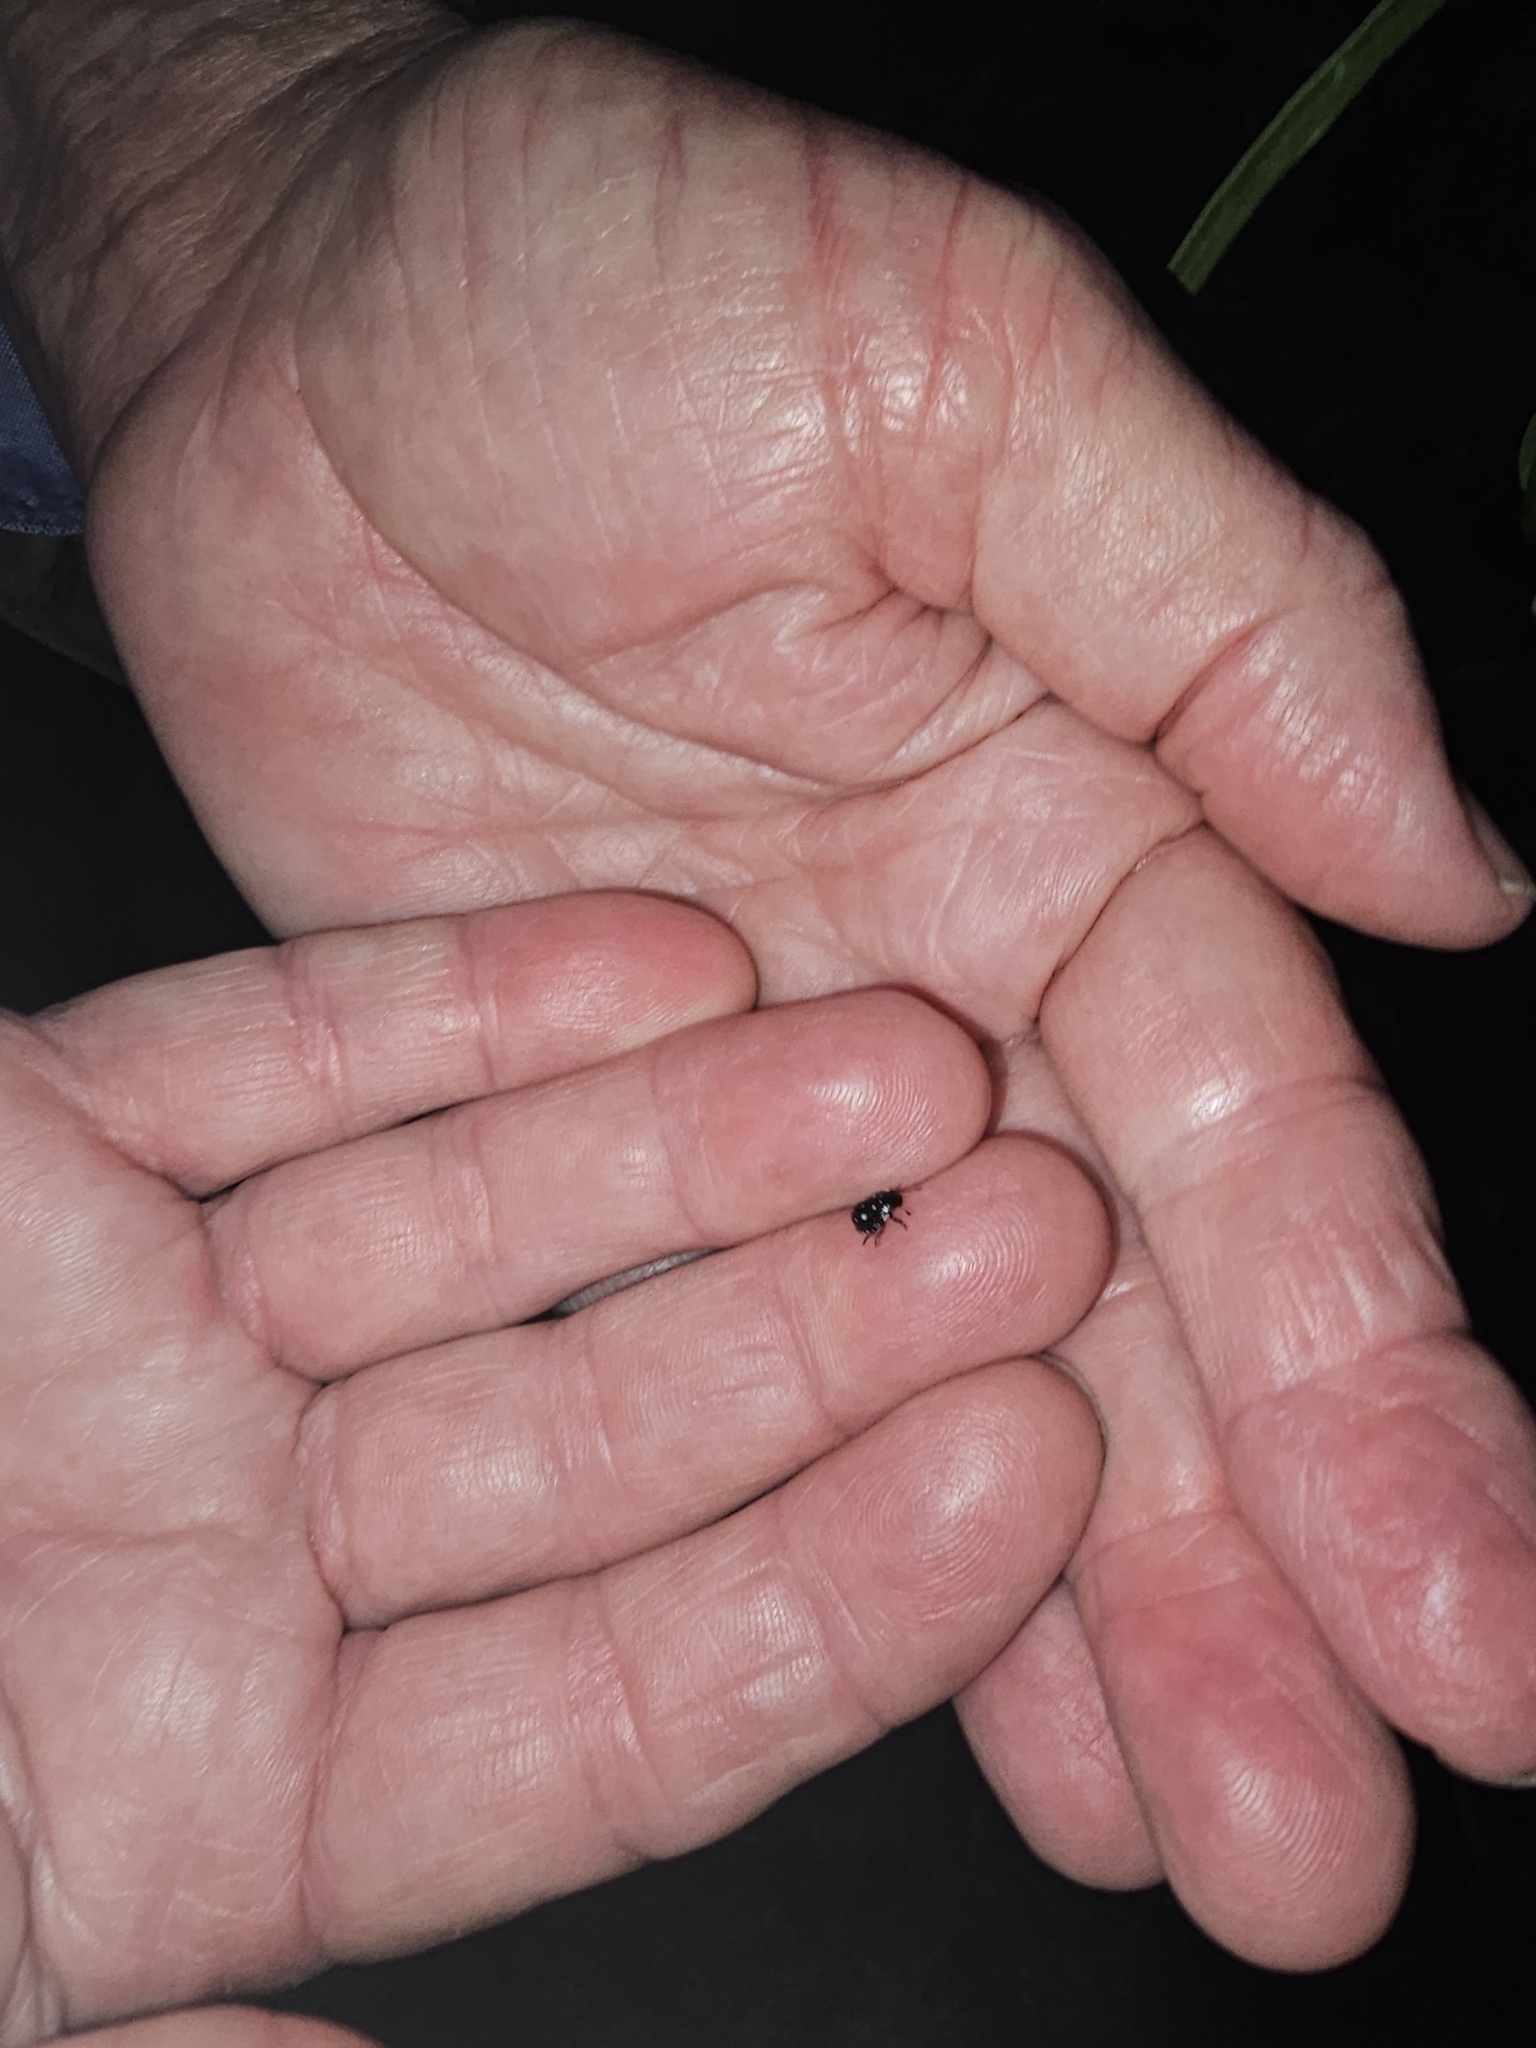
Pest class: stink_bug